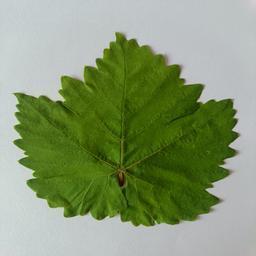
Label: Healthy Leaves